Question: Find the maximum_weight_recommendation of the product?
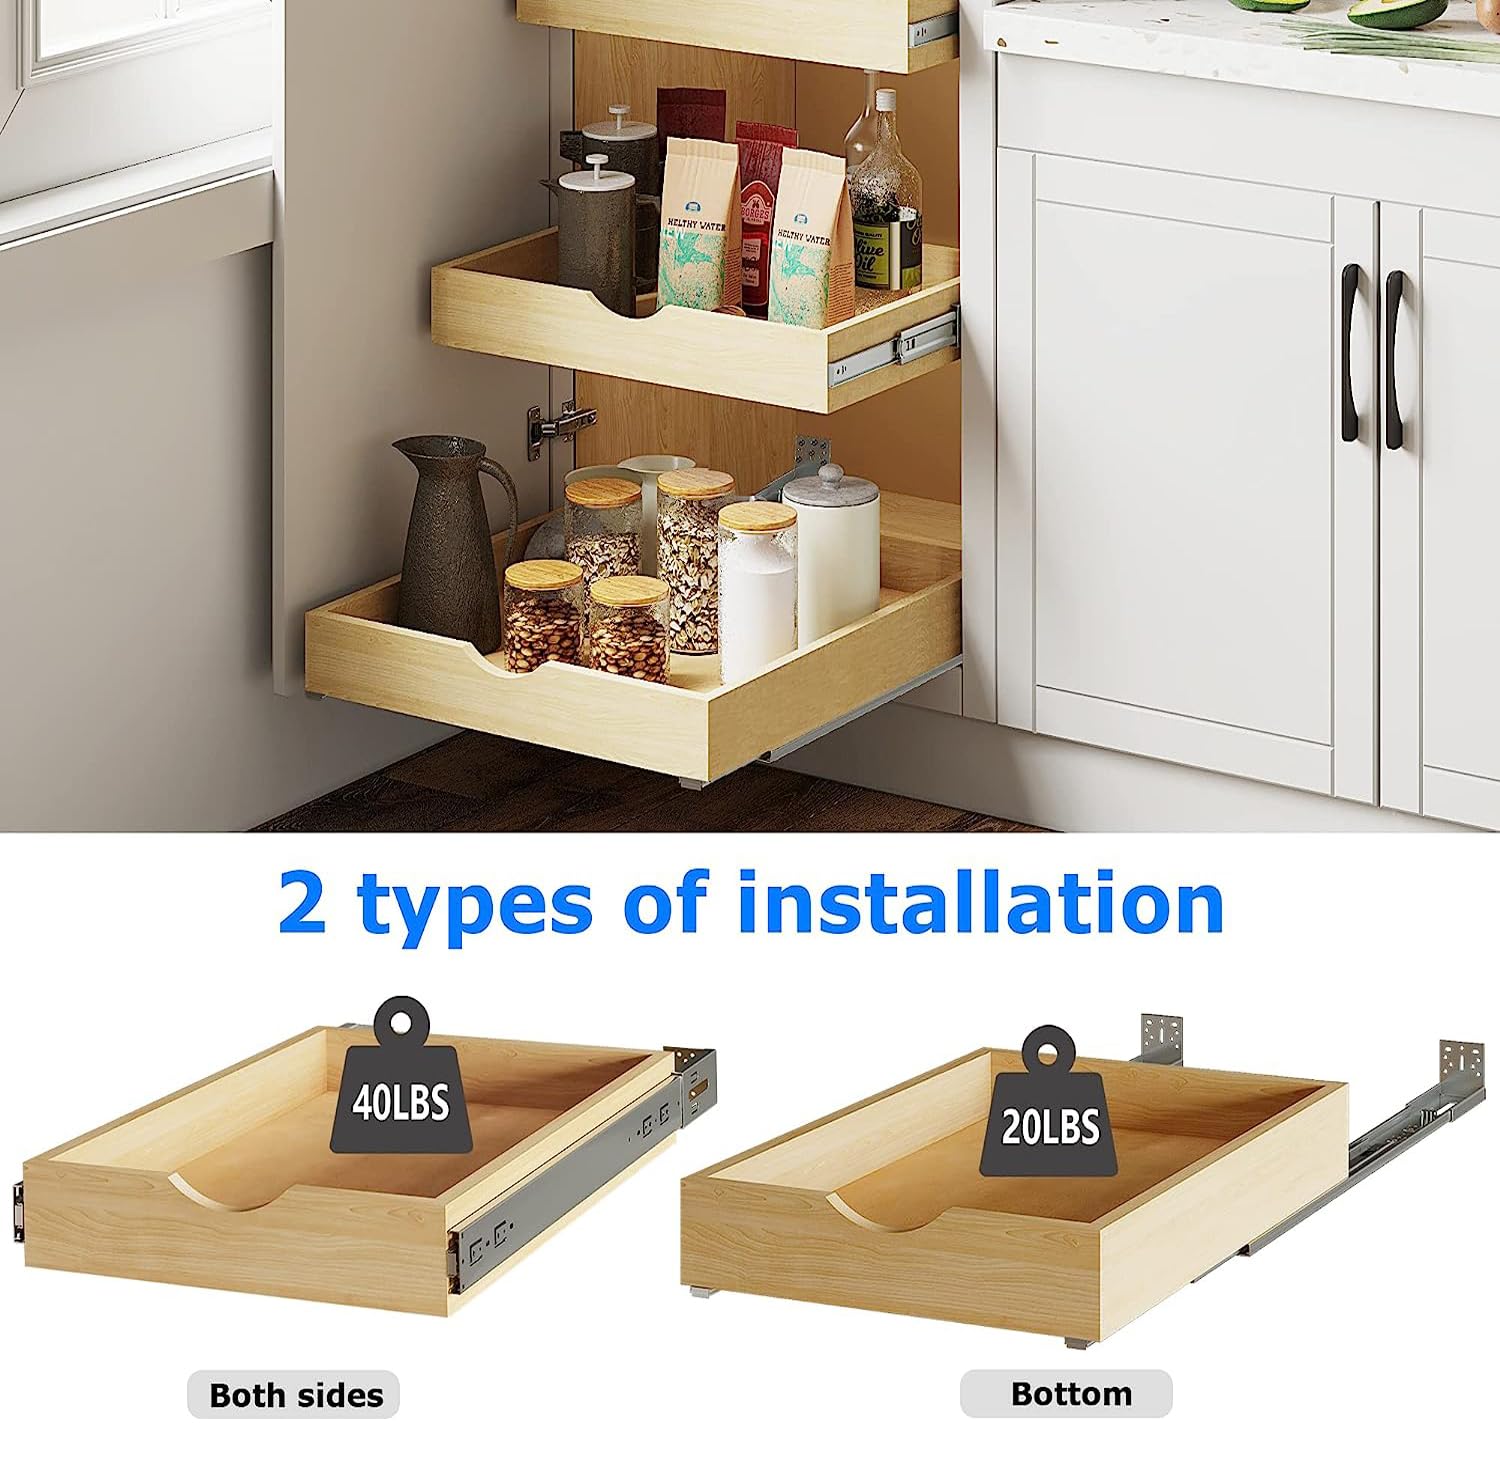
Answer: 40.0 pound